2013 Malaysian Grand Prix

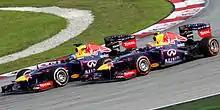
Sebastian Vettel ignored Red Bull team orders, passing Mark Webber for the lead on lap 46 to win the race.

On the 46th lap, Vettel, avenging Webber for forcing him toward the pit wall at the start of the 2012 Brazilian Grand Prix causing him to lose positions and be hit by Williams driver Bruno Senna at turn four, turned right on the first straight and used DRS and KERS. Webber put him towards the pit-lane barrier, with their wheels almost touching at about but the two avoided a collision. Webber used the outside to keep Vettel behind at turn two, placing himself away from the racing line, and Vettel accelerated faster out of turn three. Vettel turned left cresting a hill into turn four, overtaking Webber with better traction for the lead out of the corner. Red Bull team principal Christian Horner reprimanded Vettel by radio: "This is silly, Seb. Come on." At the start of lap 47, Webber tried to pass Vettel into turn one; Vettel placed Webber on the edge of the track to prevent his teammate from driving onto the outside at turn two. On that lap, Maldonado retired with a KERS failure.